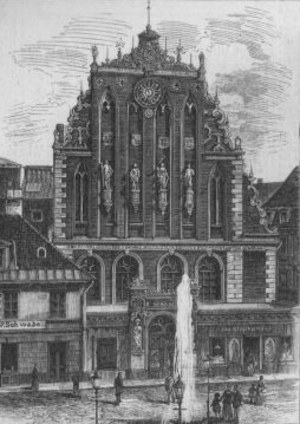
La Maison des Têtes Noires est une célèbre maison médiévale située à Riga, capitale de la Lettonie.